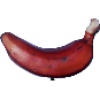
Label: Banana Red 1